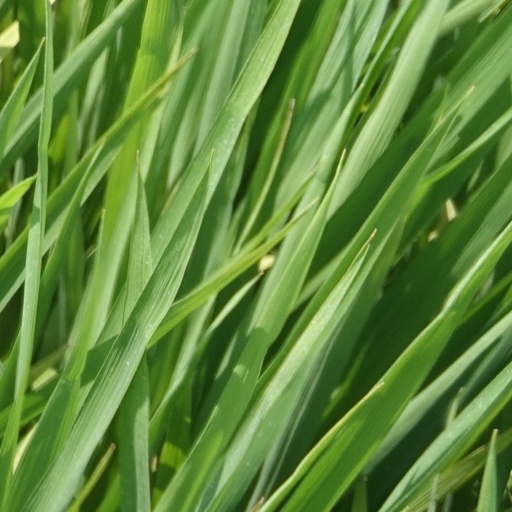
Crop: rice